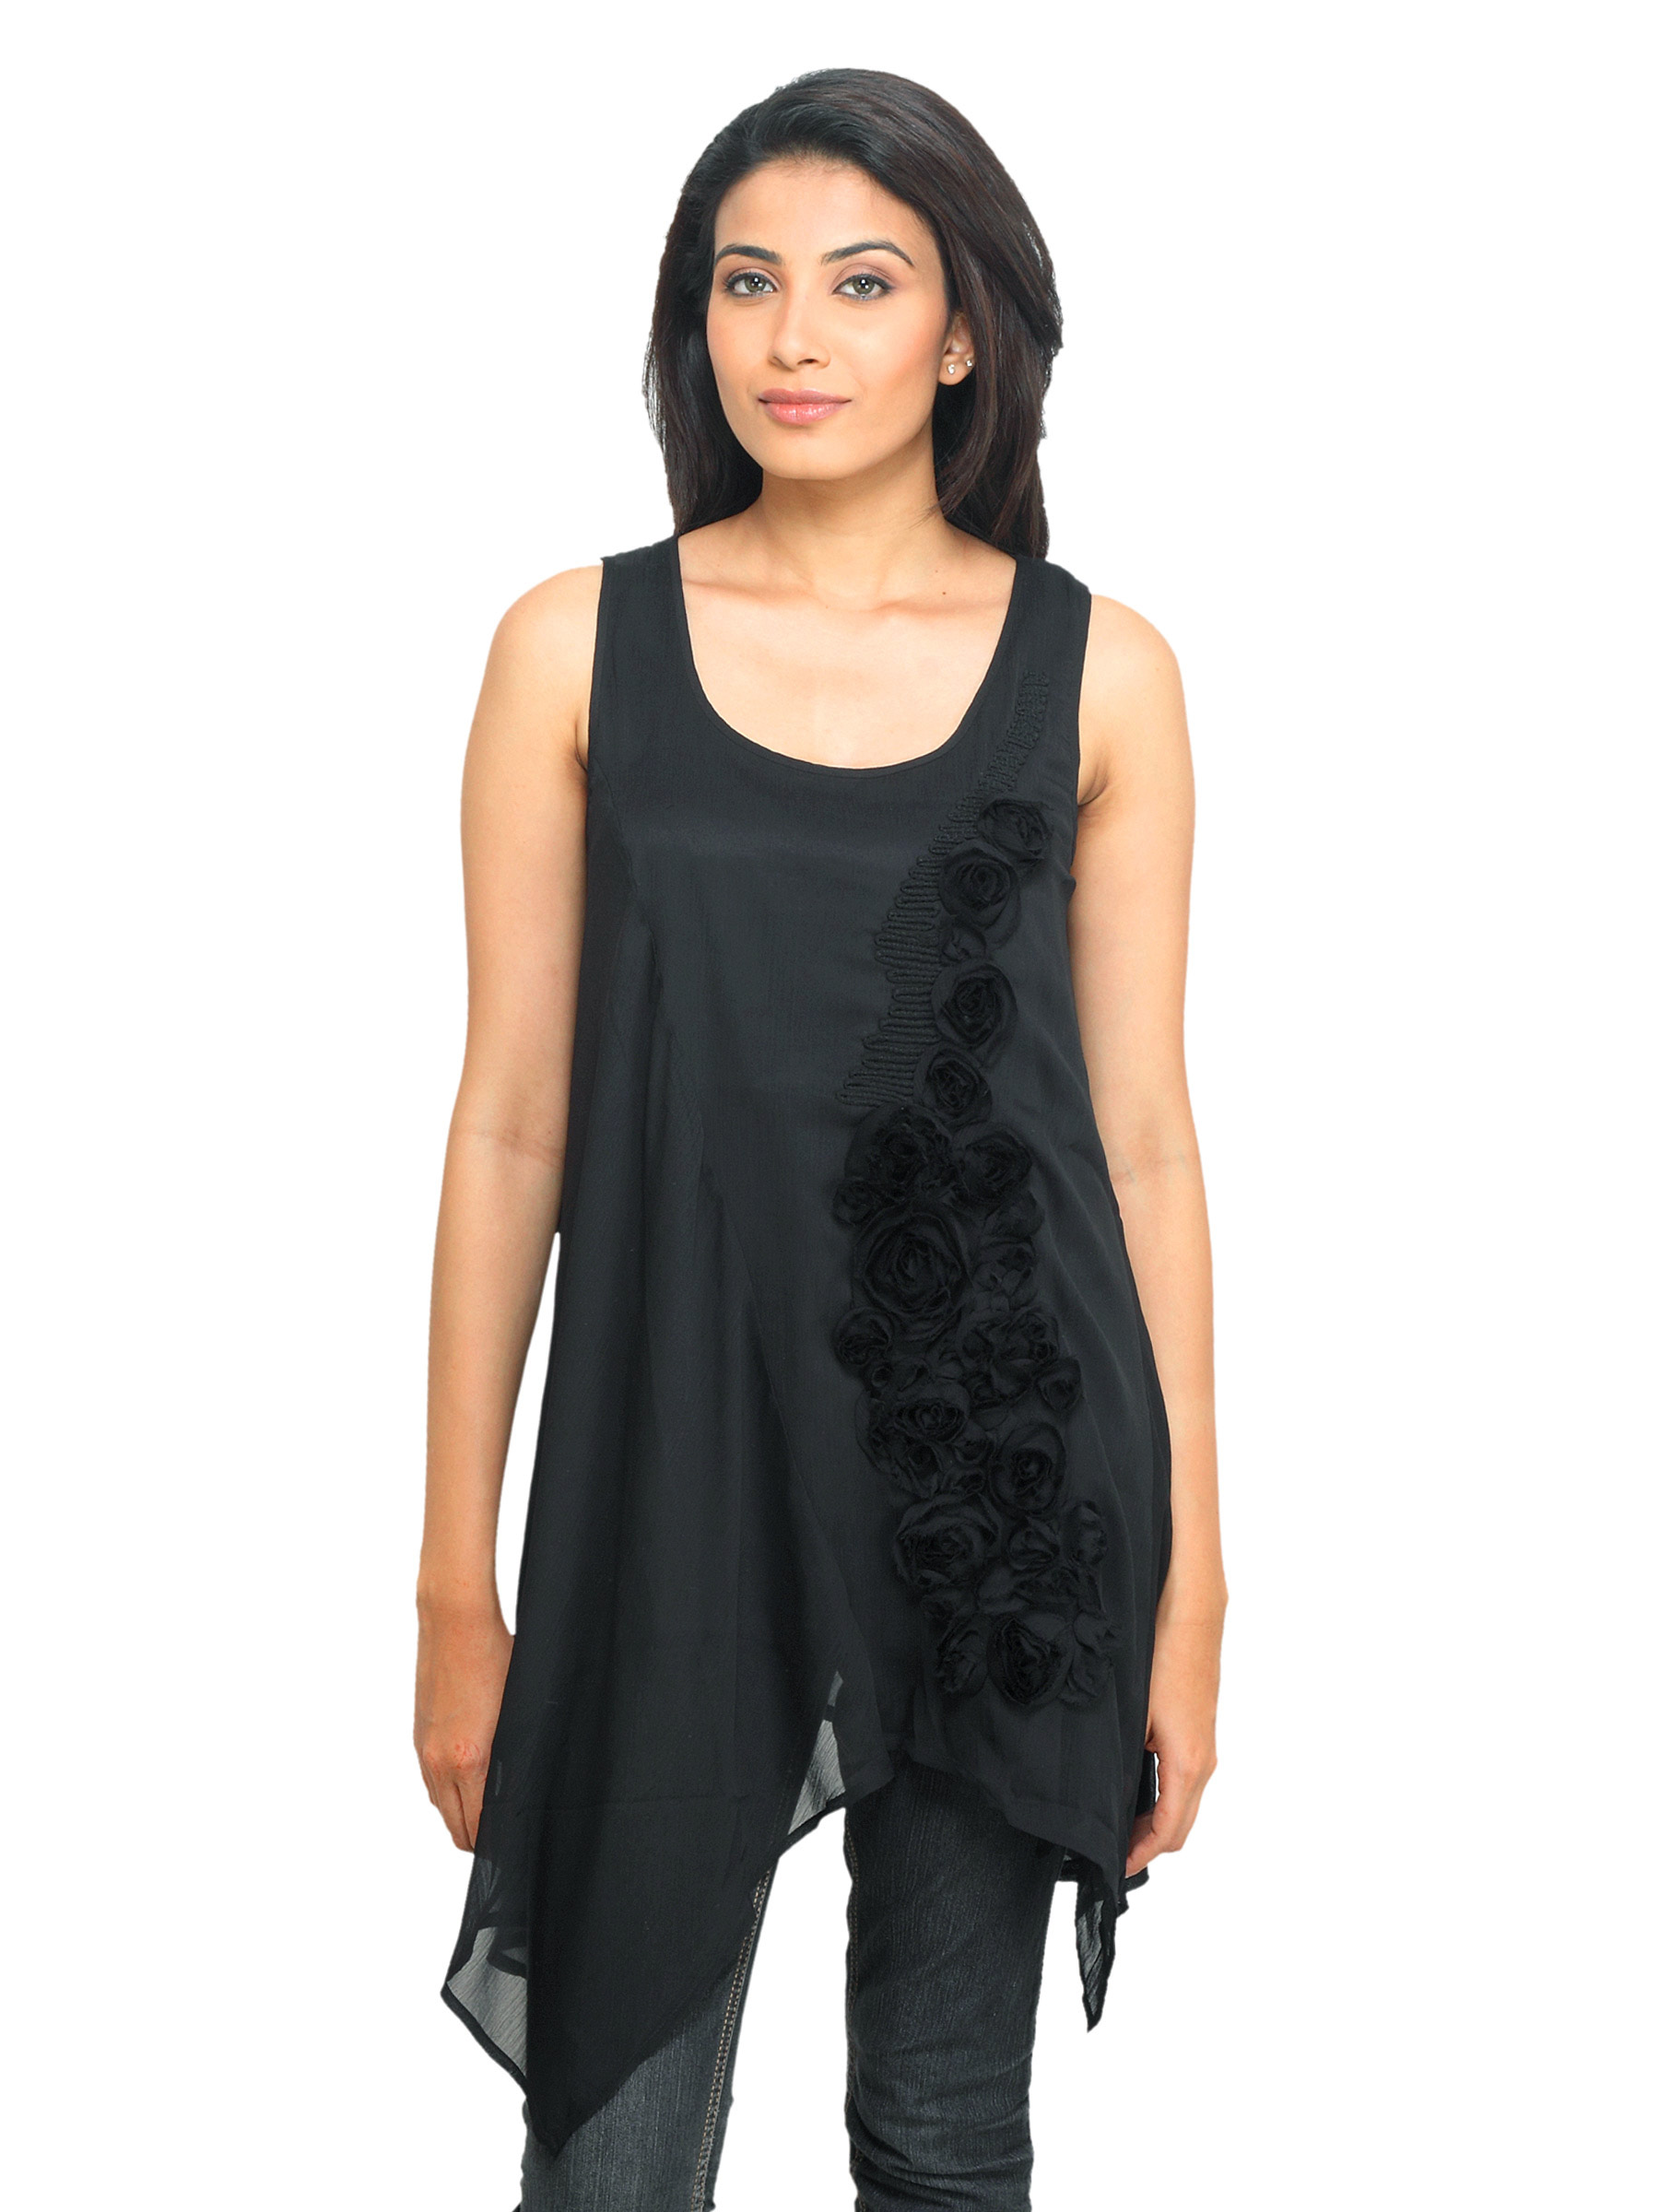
Scullers For Her Women Black Top
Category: Apparel / Topwear / Tops
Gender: Women
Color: Black
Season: Summer 2012
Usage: Casual